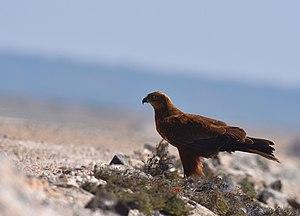
L'Oued Isser, qui prend naissance dans la wilaya de Médéa, est la principale rivière, avec l'Oued Sébaou, qui parcourt la Basse Kabylie de Djurdjura après avoir traversé la wilaya de Bouira, puis se jette dans la Méditerranée près de la ville de Djinet, ville côtière de Basse Kabylie, rattachée à la wilaya de Boumerdès.